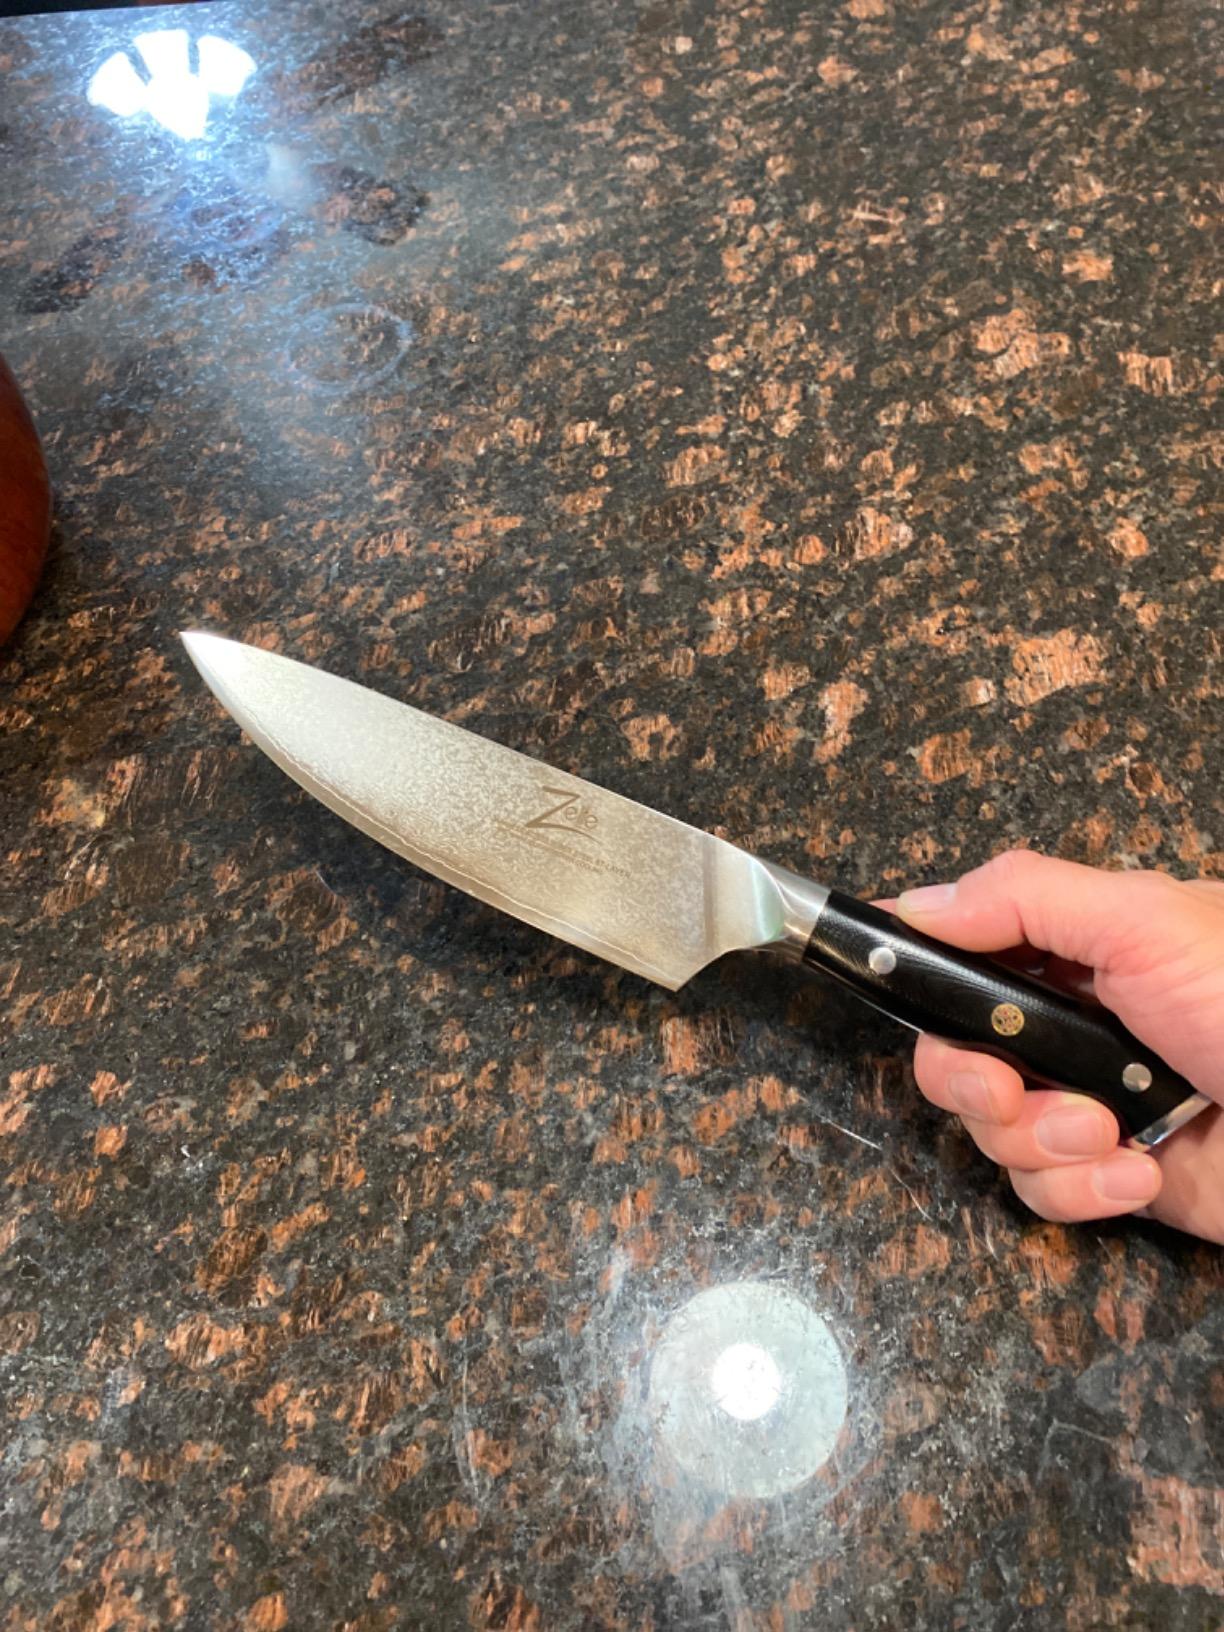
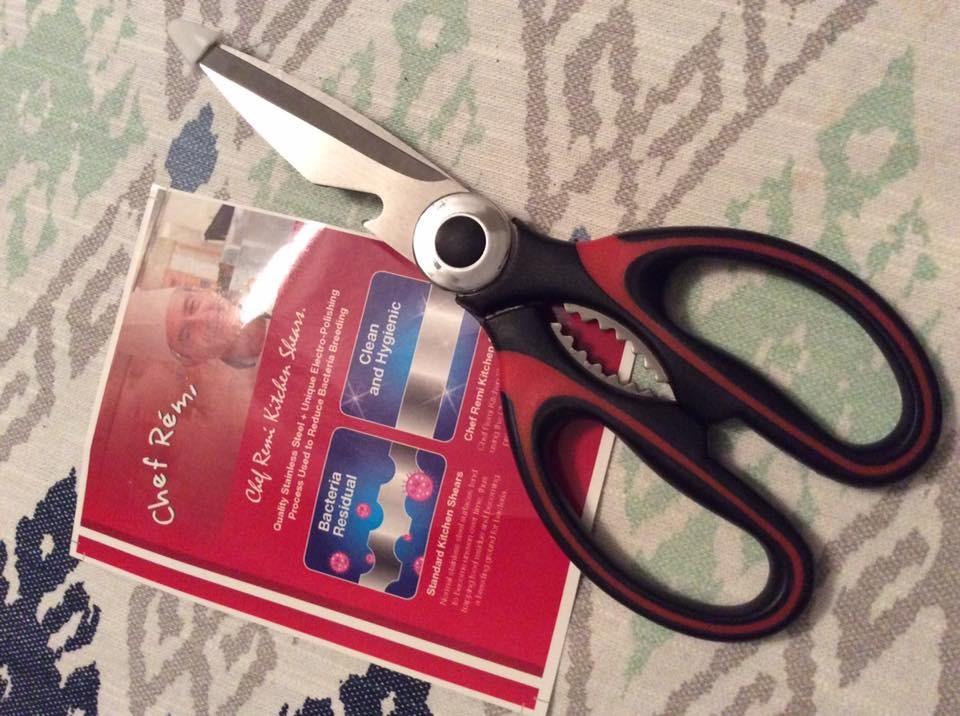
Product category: items_knife
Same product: no